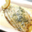
Label: flatfish